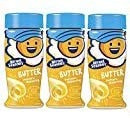
Item Name: Kernel Season's Popcorn Seasoning, Butter 2.85 Ounce - Pack of 3
Value: 8.55
Unit: Ounce

Price: 12.99